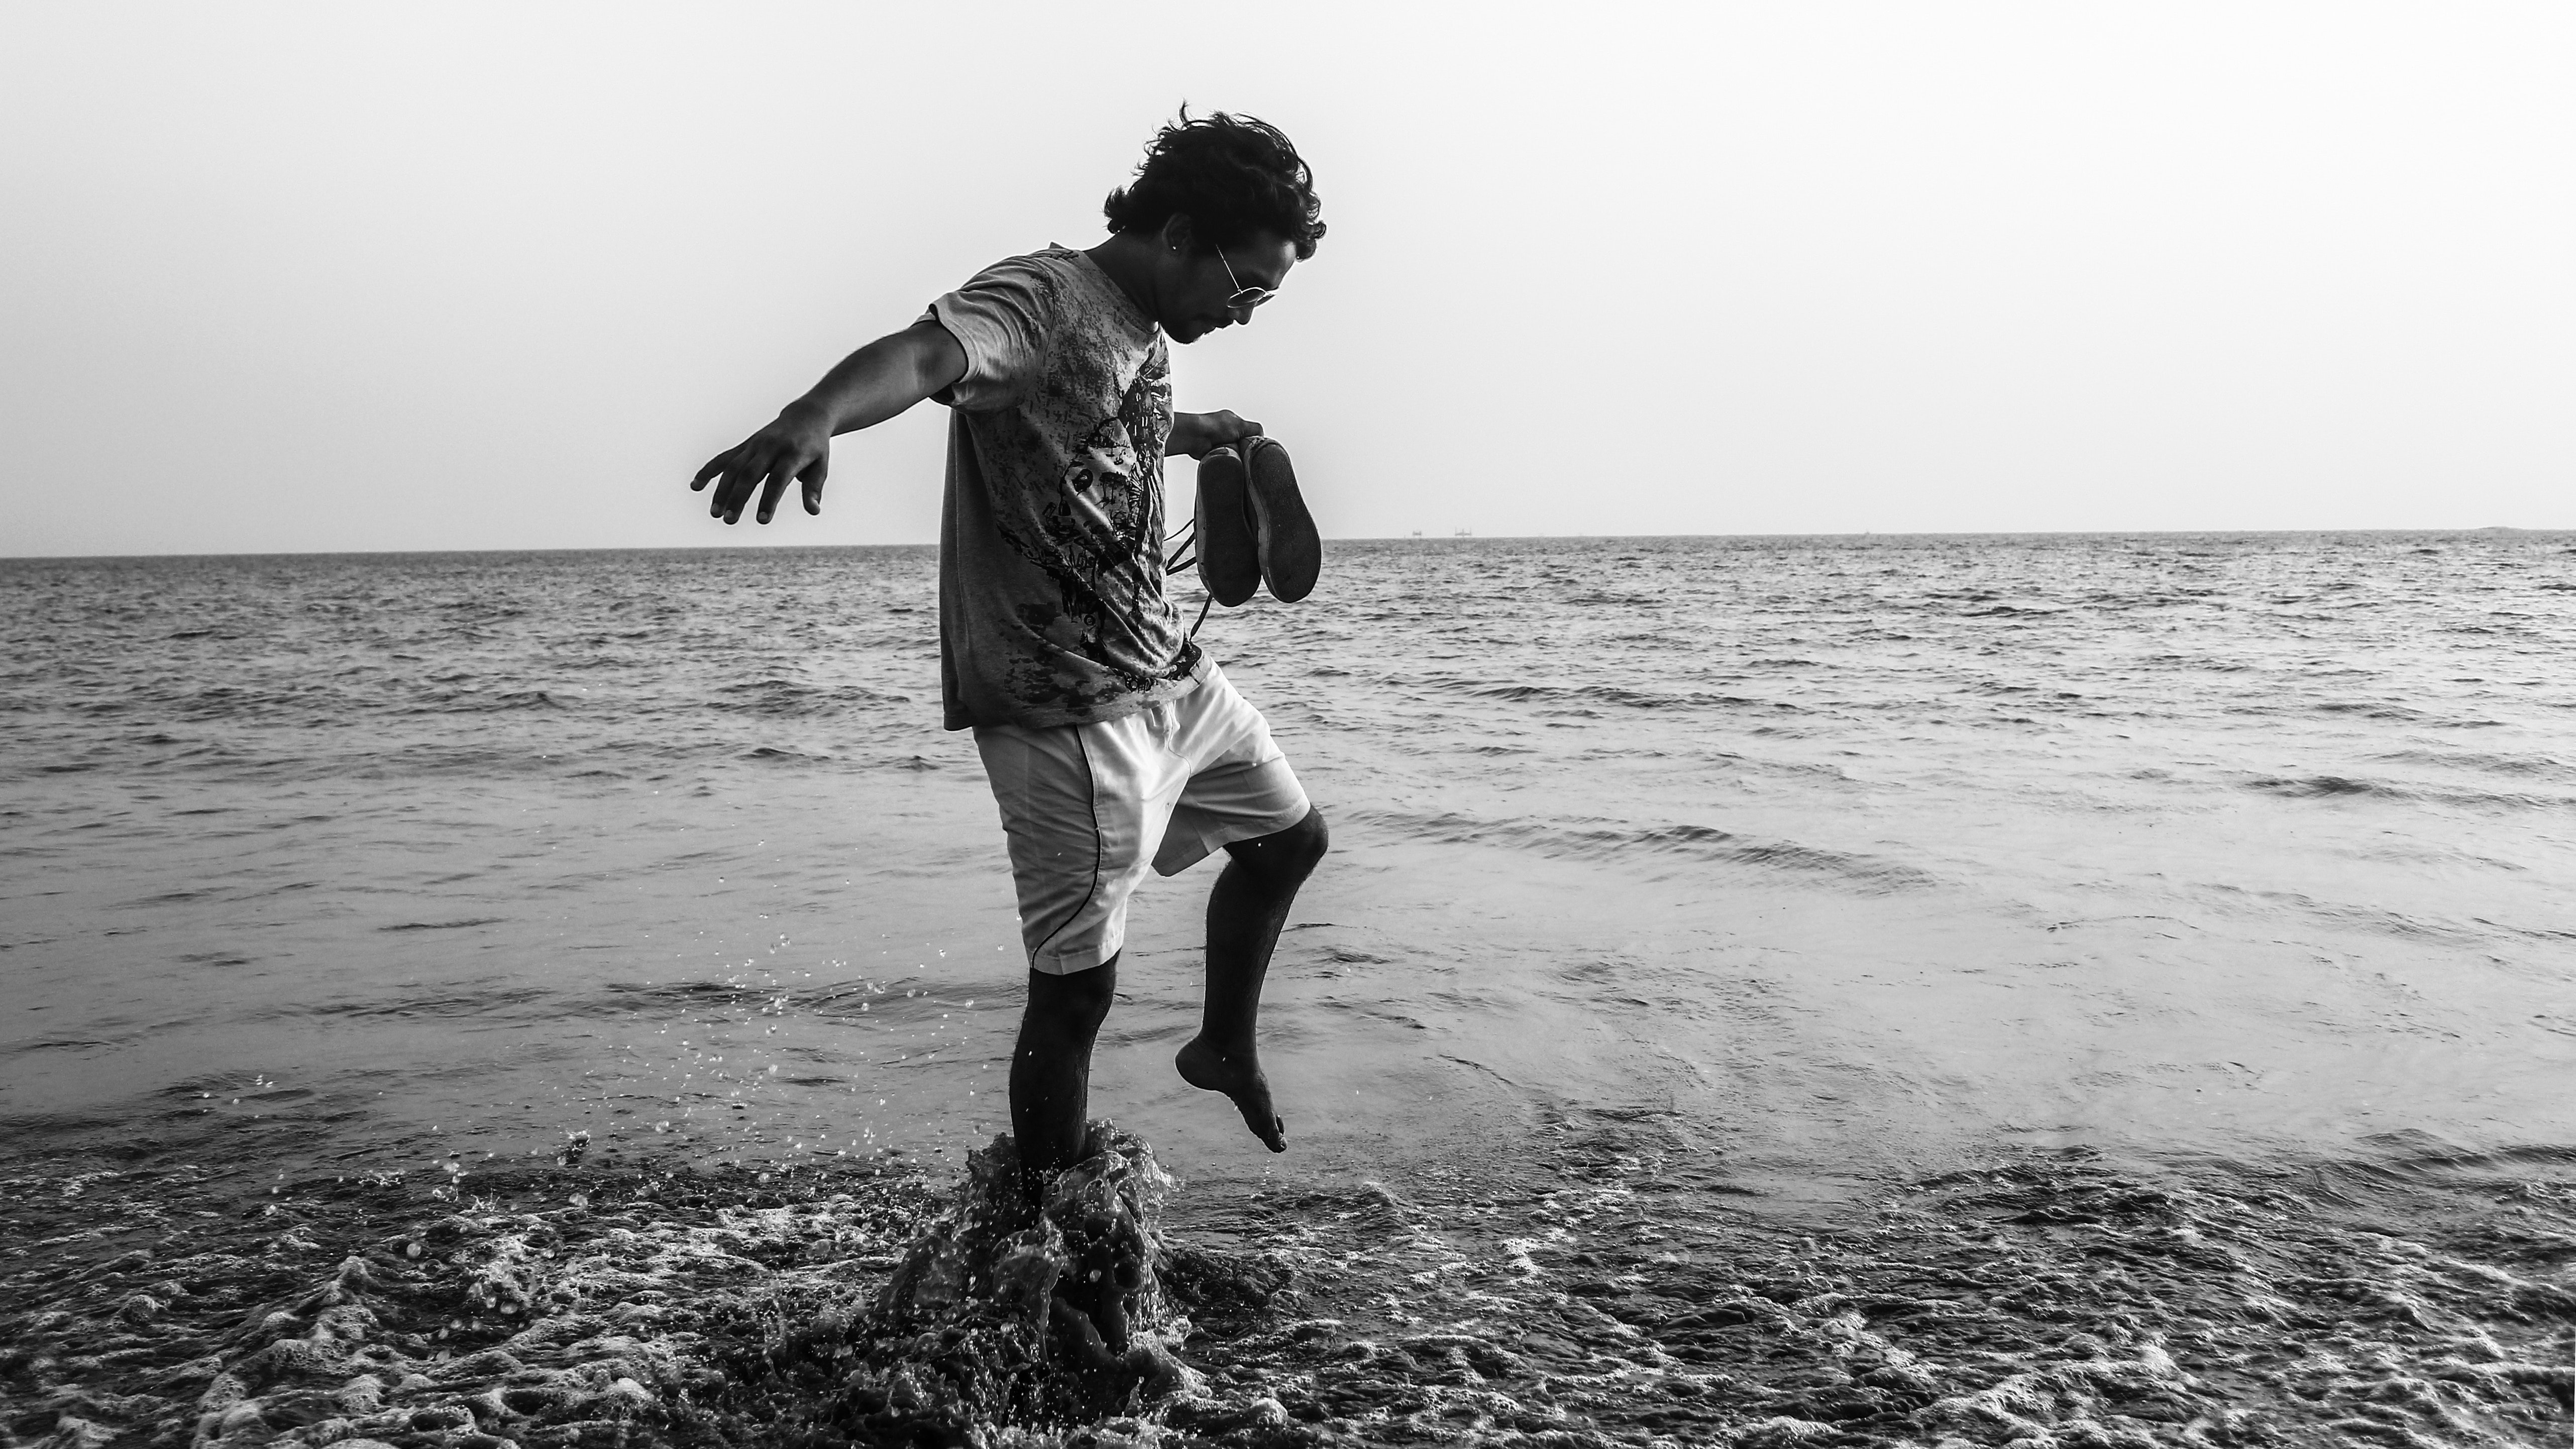
People in nature, water, white, black, photograph, black and white, monochrome photography, monochrome, standing, sea, beach, photography, ocean, sky, fun, happy, human, leg, shore, summer, coast, wave, outerwear, rock, vacation, stock photography, horizon, style, sand, mudflat, child